Wild Bird Fund

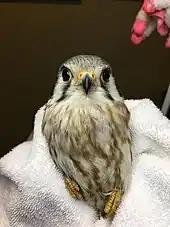
American kestrel being treated for a parasitic infection and injuries resulting from a window collision

Most of the Wild Bird Fund's patients are brought to the facility by members of the public, as well as by organizations like the Animal Care Centers of NYC and the NYC Department of Parks and Recreation. The hospital treats a wide range of bird species, as well as other small wildlife, though its most common patients are pigeons. About a sixth of all patients are baby pigeons.